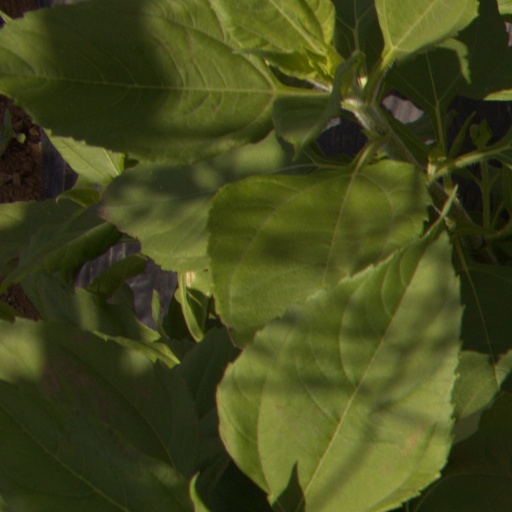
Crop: Jerusalem artichoke